Konstantinos Mourikis

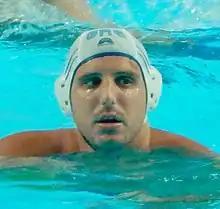
Mourikis in 2015

Konstantinos Mourikis (born 11 July 1988) is a Greek water polo player. He was part of the Greek team that won the bronze medal at the 2015 World Championship and the bronze medal at the 2016 World League and 2020 World League